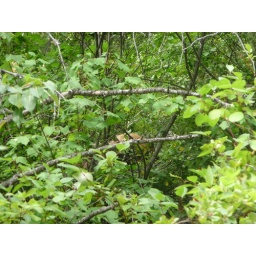
A bear cub eating leaves in a tree along the side of the road along the Going-To-The-Sun Road in Glacier National Park, Montana